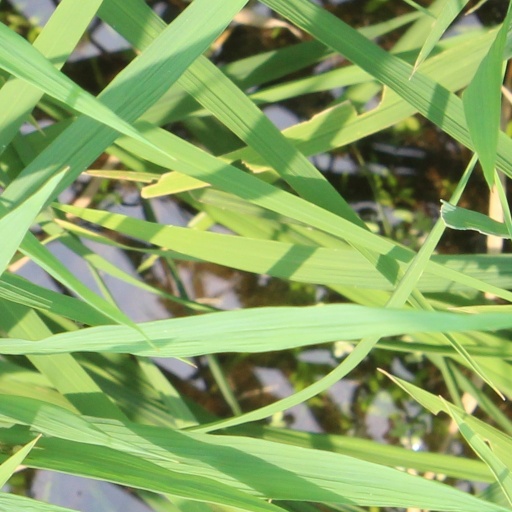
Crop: rice